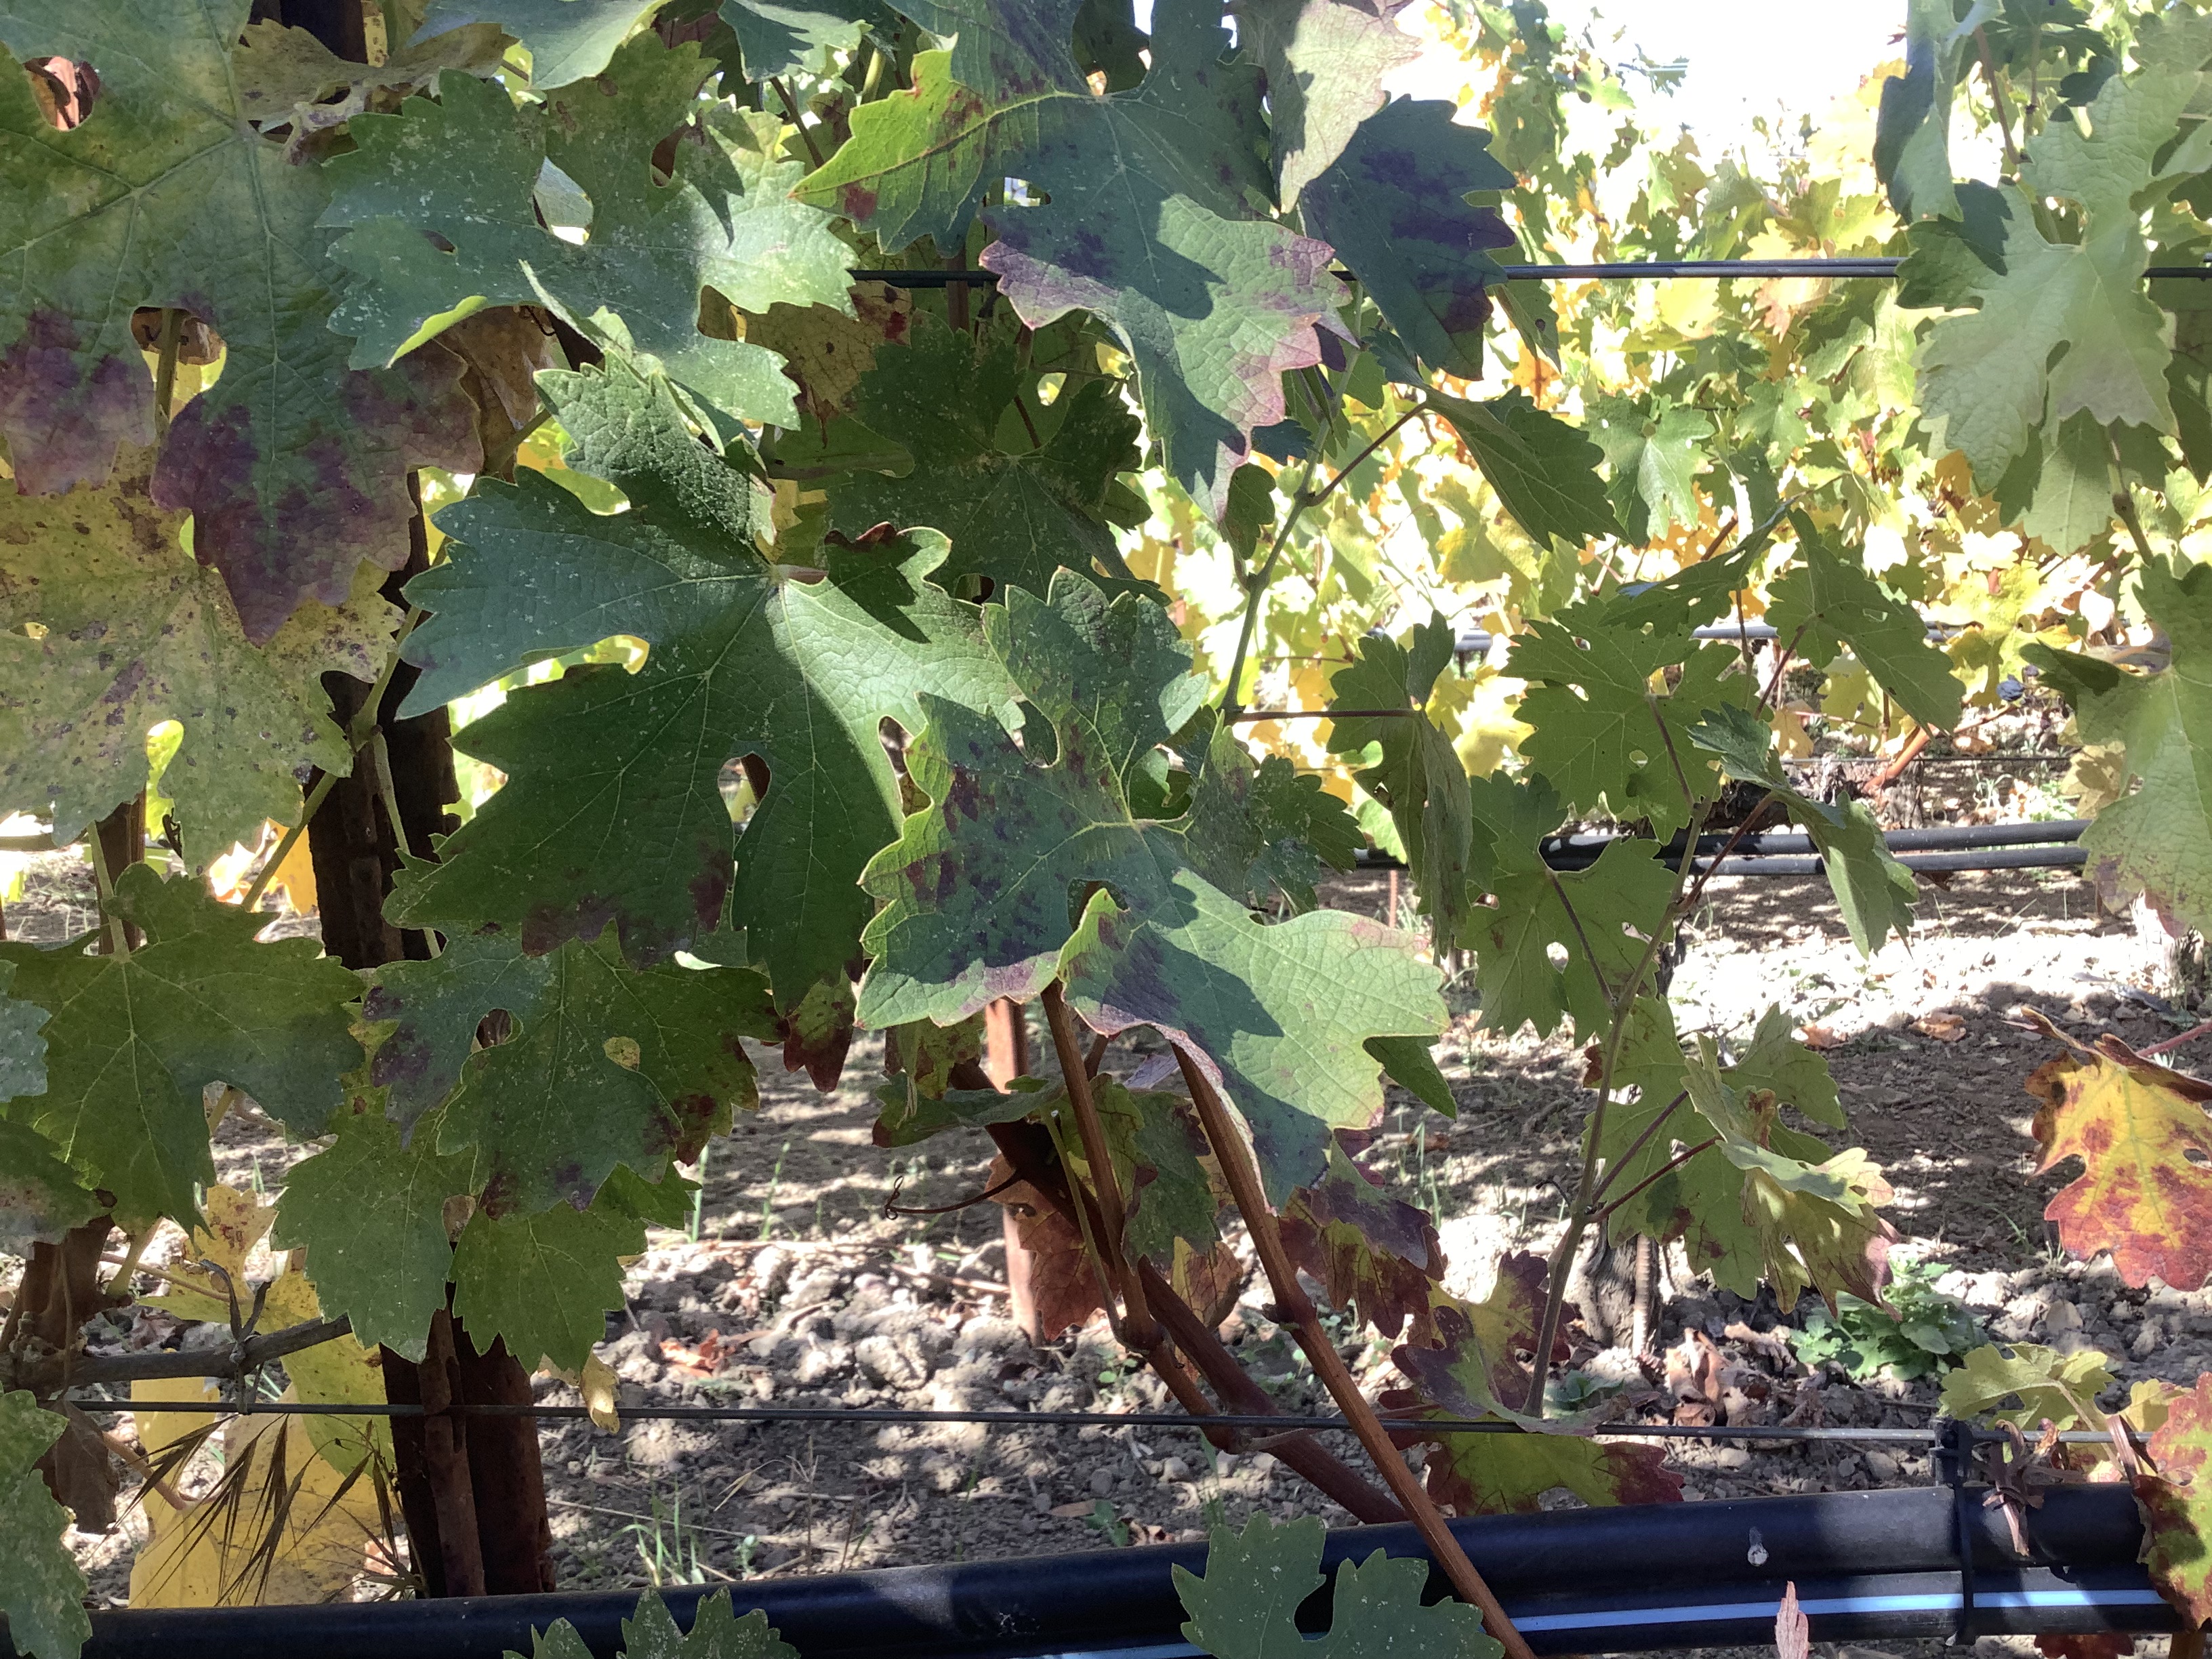
Label: Red Blotch